Immediate mode (computer graphics)

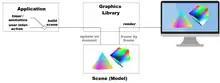
Schematic explanation of a retained mode graphics API in contrast

Examples of immediate mode rendering systems include Direct2D, OpenGL